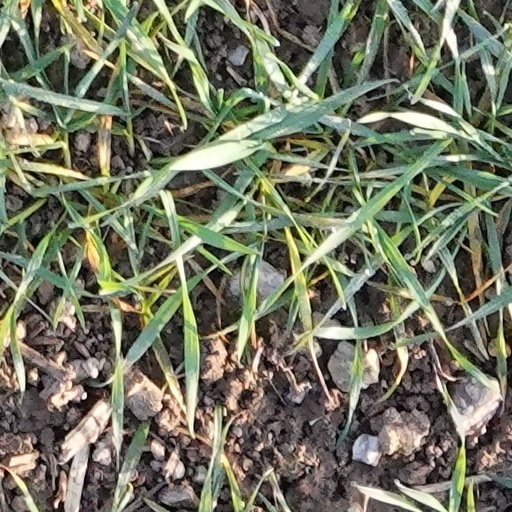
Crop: wheat